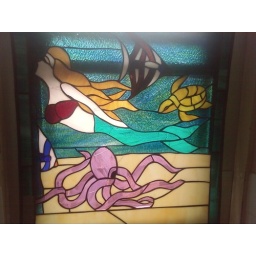
2010.365 Project - Day #125 (5/5/2010) Stained glass window in the men's room at OB People's food co-op.